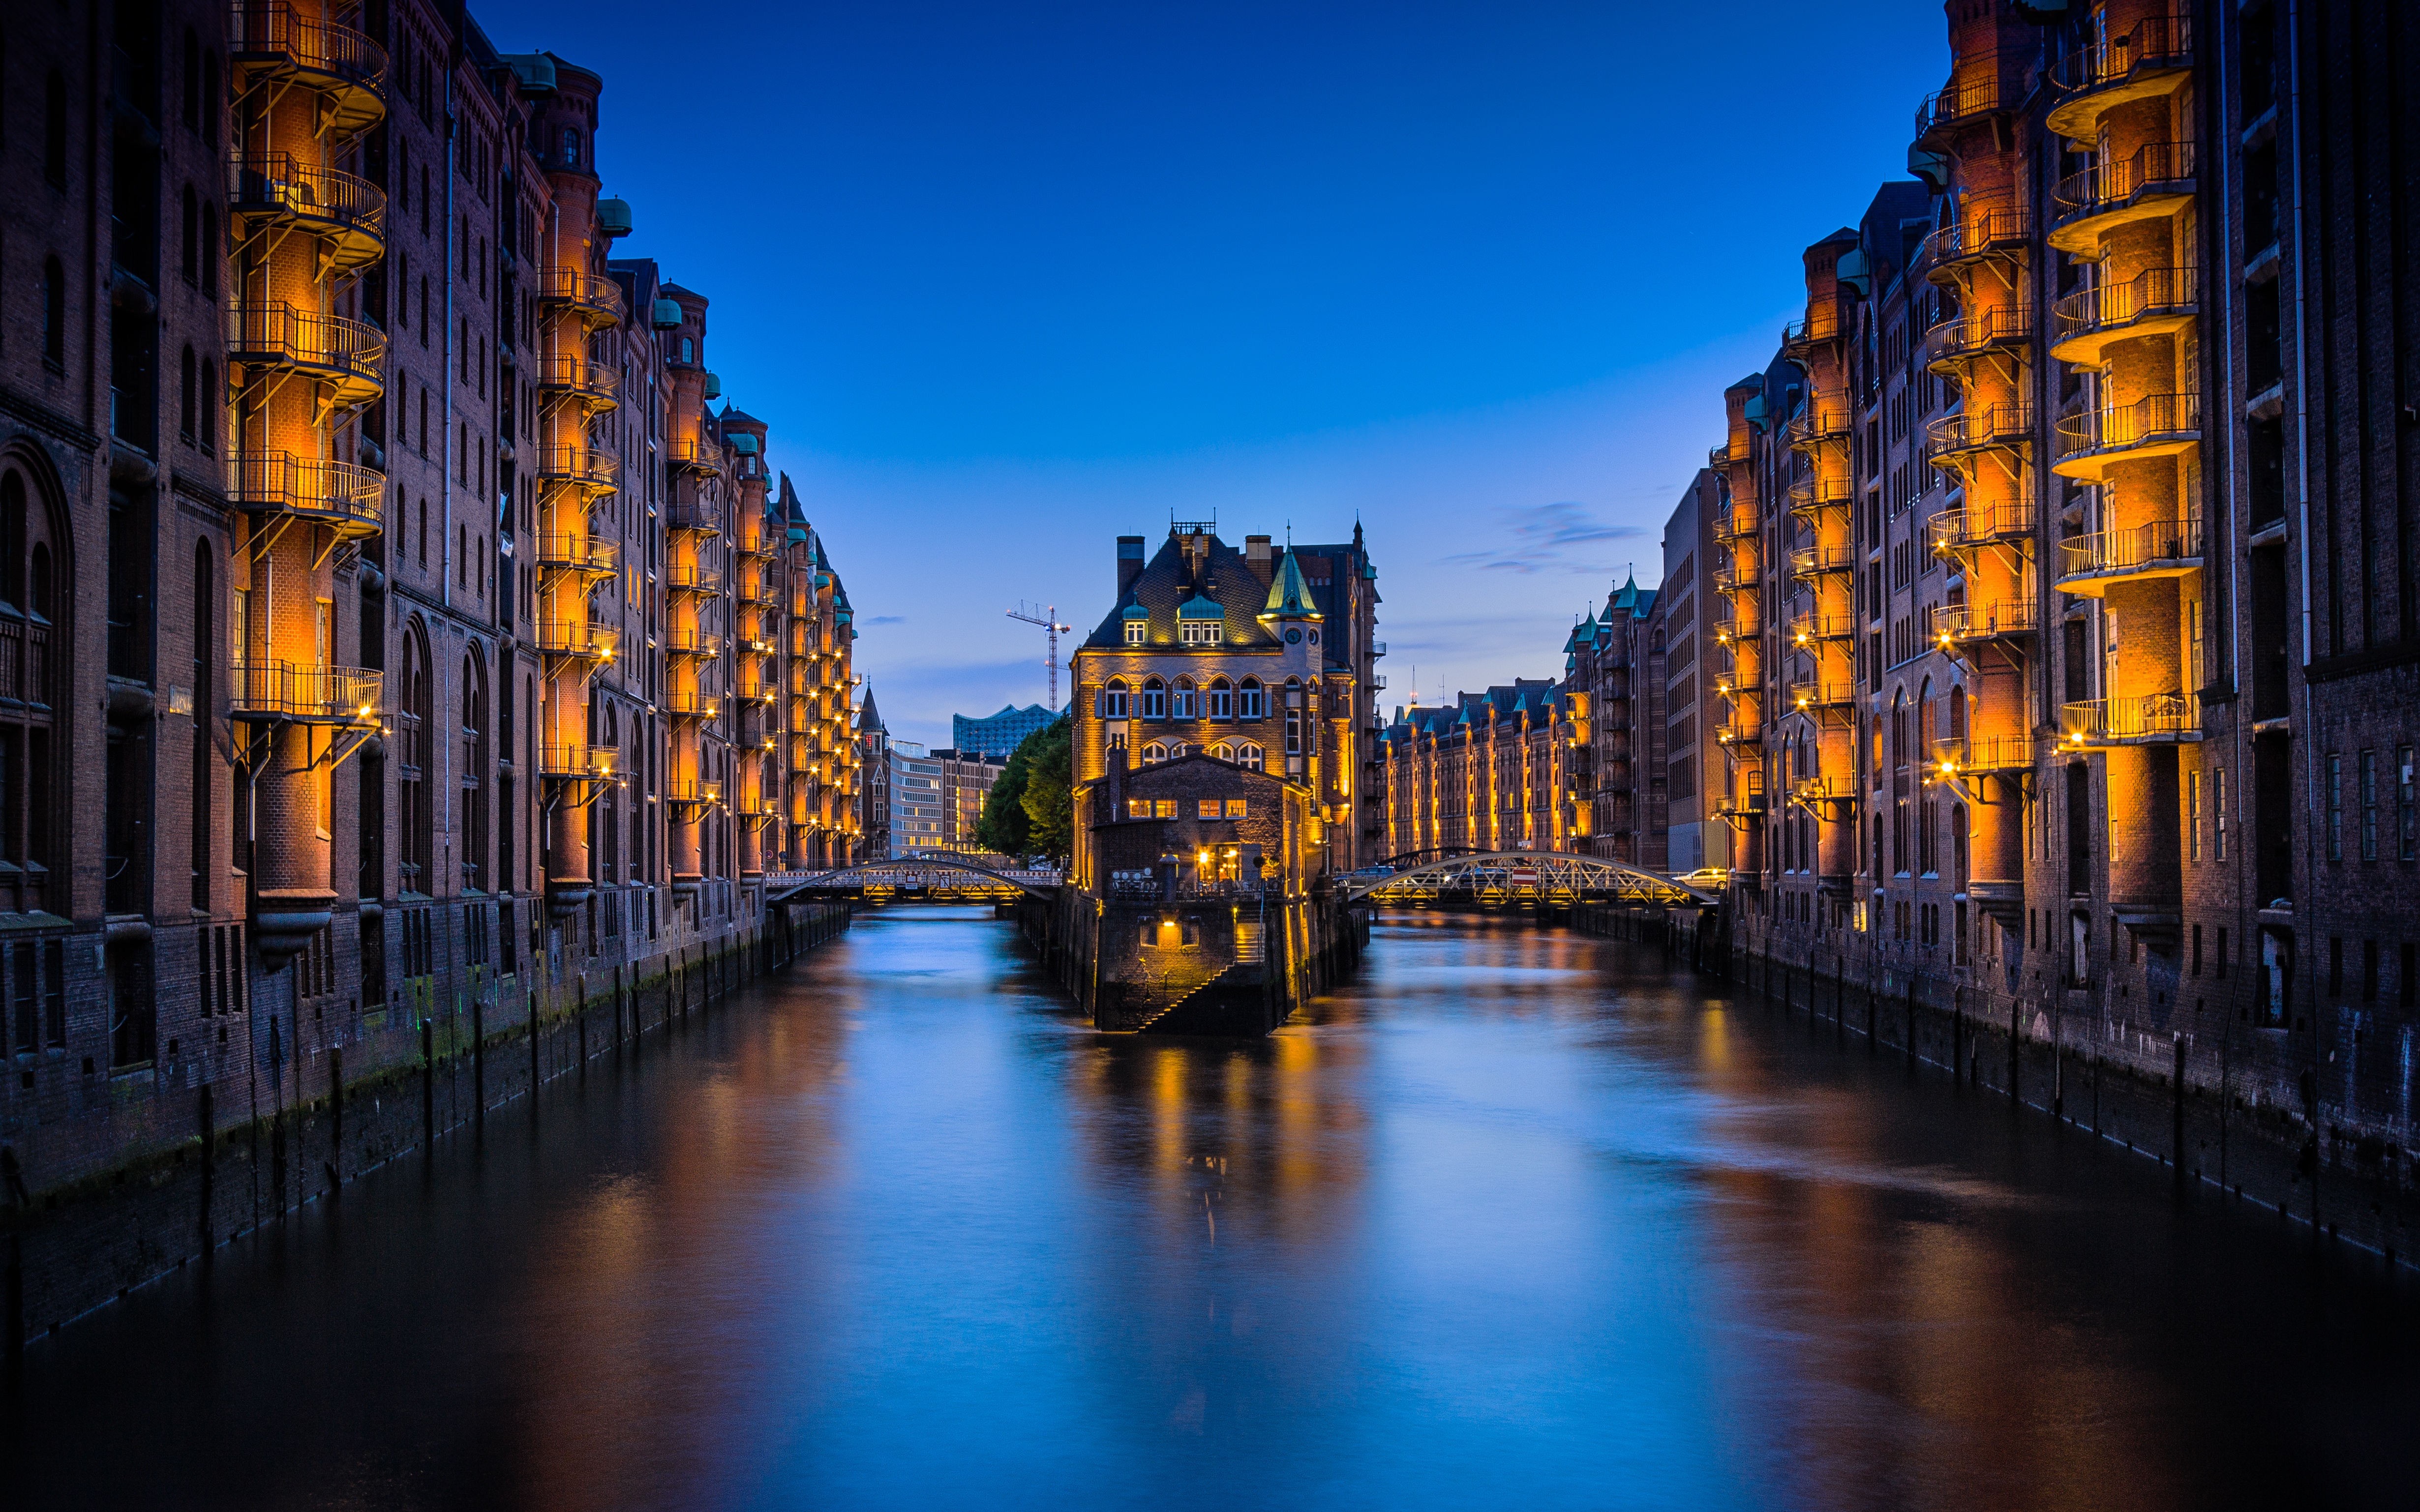
night, river, canal, cityscape, dusk, evening, reflection, landmark, waterway